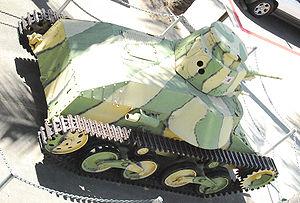
Le Type 95 Ha-Gō, connu également sous le nom de Type 97 Ke-Go, est un char léger employé par l'armée impériale japonaise durant la Seconde guerre sino-japonaise et la Seconde Guerre mondiale. Bien qu'il fût très lent pour un char léger, il démontra ses qualités contre l'infanterie ennemie durant les campagnes en Mandchourie et en Chine, où l'armée nationale révolutionnaire chinoise ne possédait que très peu de blindés ou d'armes anti-char pour lui faire face. Il lui manquait cependant le blindage et l'armement des chars alliés contemporains, et il était déjà considéré comme obsolète au début de la Seconde Guerre mondiale. Plus de 2 000 unités de ce char furent néanmoins produites. Le char Type 95 Ha-Gō fut également employé par les détachements de marins de la Marine impériale japonaise durant la Guerre du Pacifique.